Ann Alexander (ship)

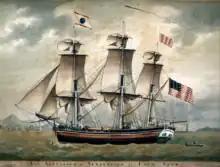
The "Ann Alexander" depicted coming into Leghorn April 1807.

The Ann Alexander was a three-masted ship from New Bedford, Massachusetts. She is notable for having been rammed and sunk by a wounded sperm whale in the South Pacific on August 20, 1851, some 30 years after the famous incident in which the "Essex" was stove in and sunk by a whale in the same area.